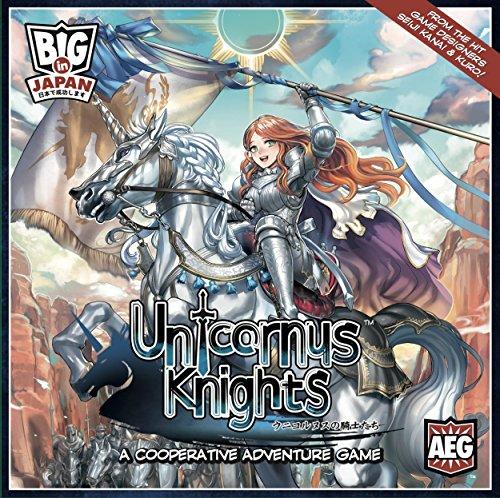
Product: Alderac Entertainment Group Unicornus Knights
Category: Toys & Games | Games & Accessories | Board Games
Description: Cooperative adventure Game.
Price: $39.89
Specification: ProductDimensions:11.8x3.5x11.8inches|ItemWeight:3pounds|ShippingWeight:4.05pounds(Viewshippingratesandpolicies)|DomesticShipping:ItemcanbeshippedwithinU.S.|InternationalShipping:ThisitemcanbeshippedtoselectcountriesoutsideoftheU.S.LearnMore|ASIN:B071KXHLSQ|Itemmodelnumber:7006AEG|Manufacturerrecommendedage:14yearsandup